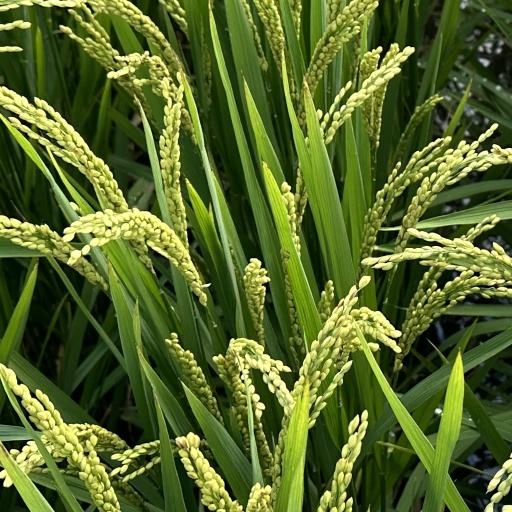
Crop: rice